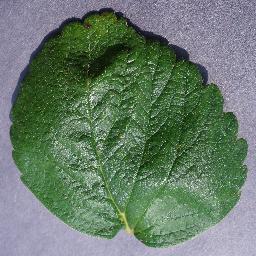
Label: Strawberry___healthy